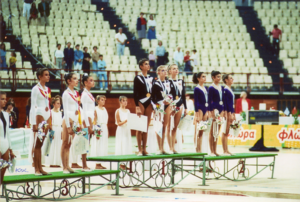
Les XVᵉ championnats du monde de gymnastique rythmique se sont tenus au Pirée en Grèce du 9 au 13 octobre 1991.